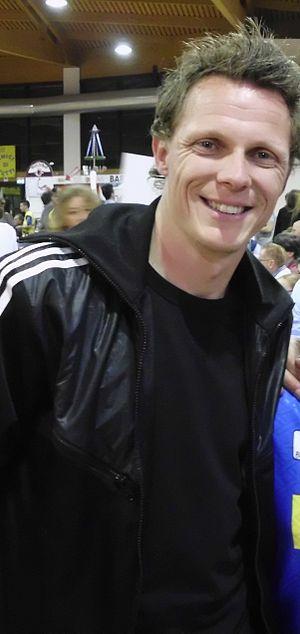
Nicolas Sébastien Frey est un footballeur français né le 6 mars 1984 à Thonon-les-Bains en France. Il évolue au poste de défenseur et joue actuellement au Venezia Football Club.